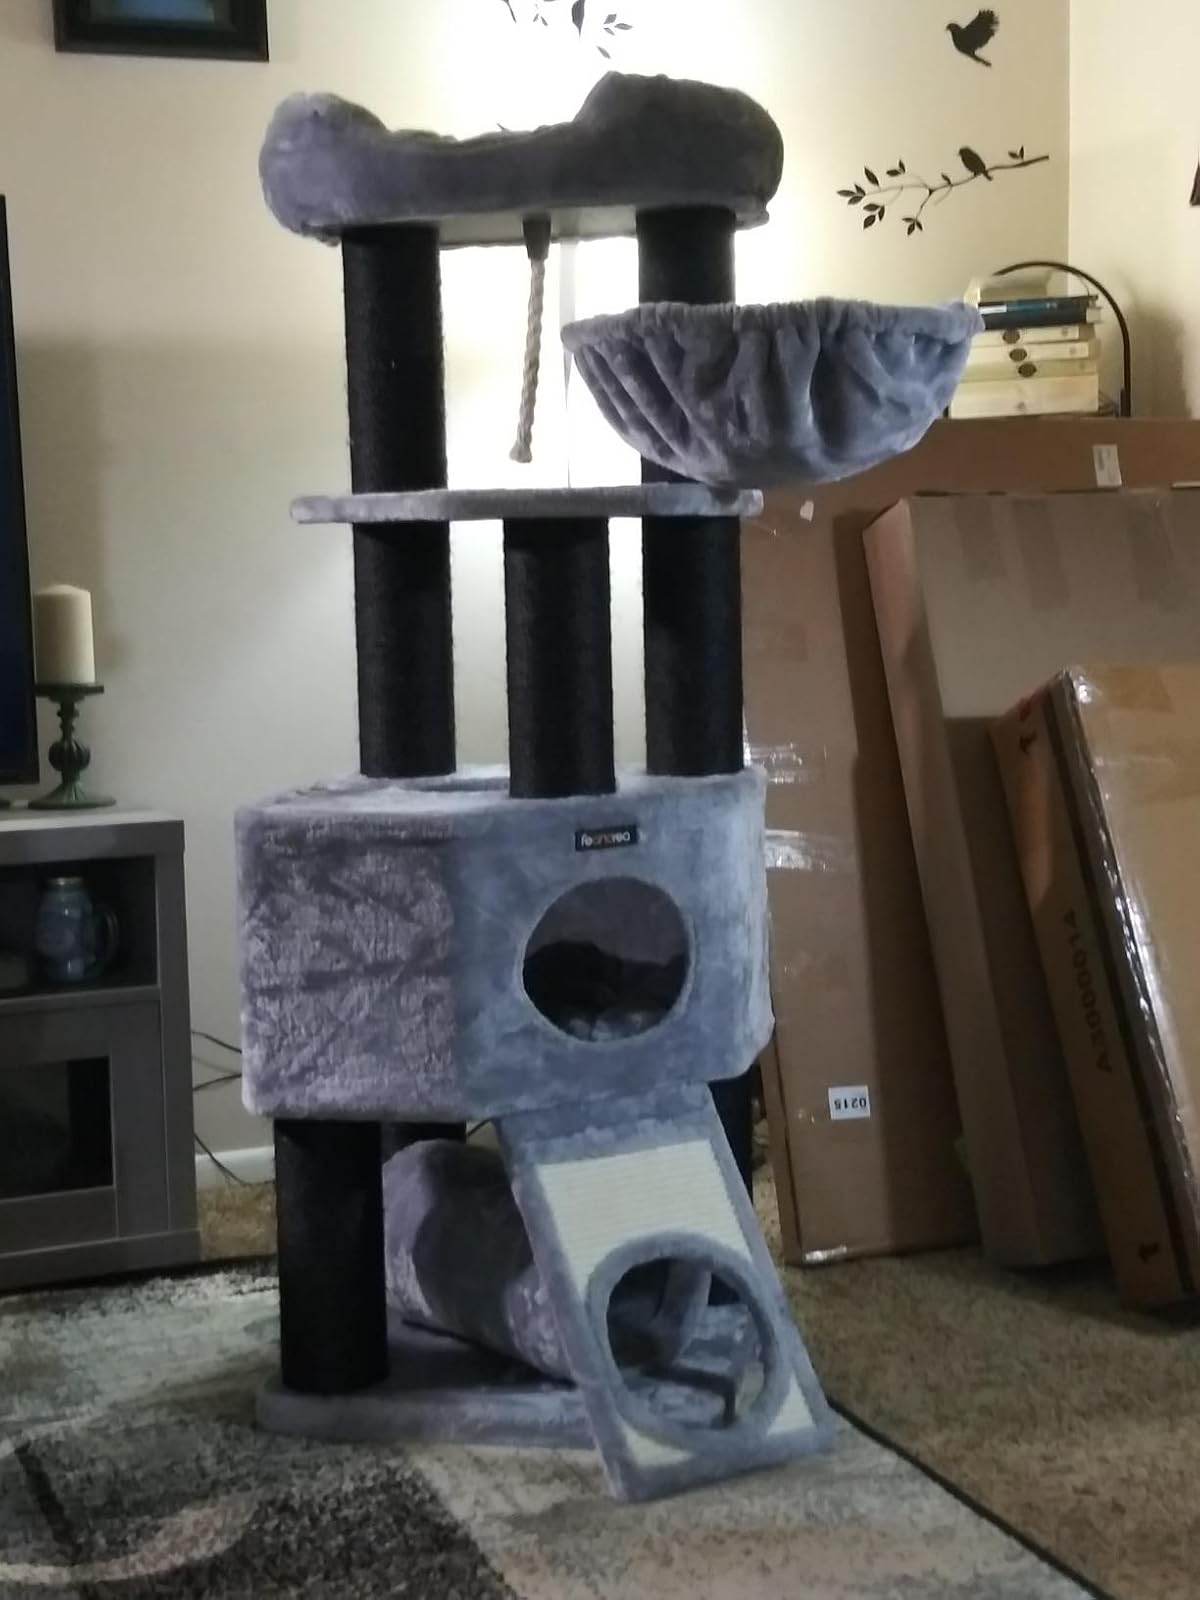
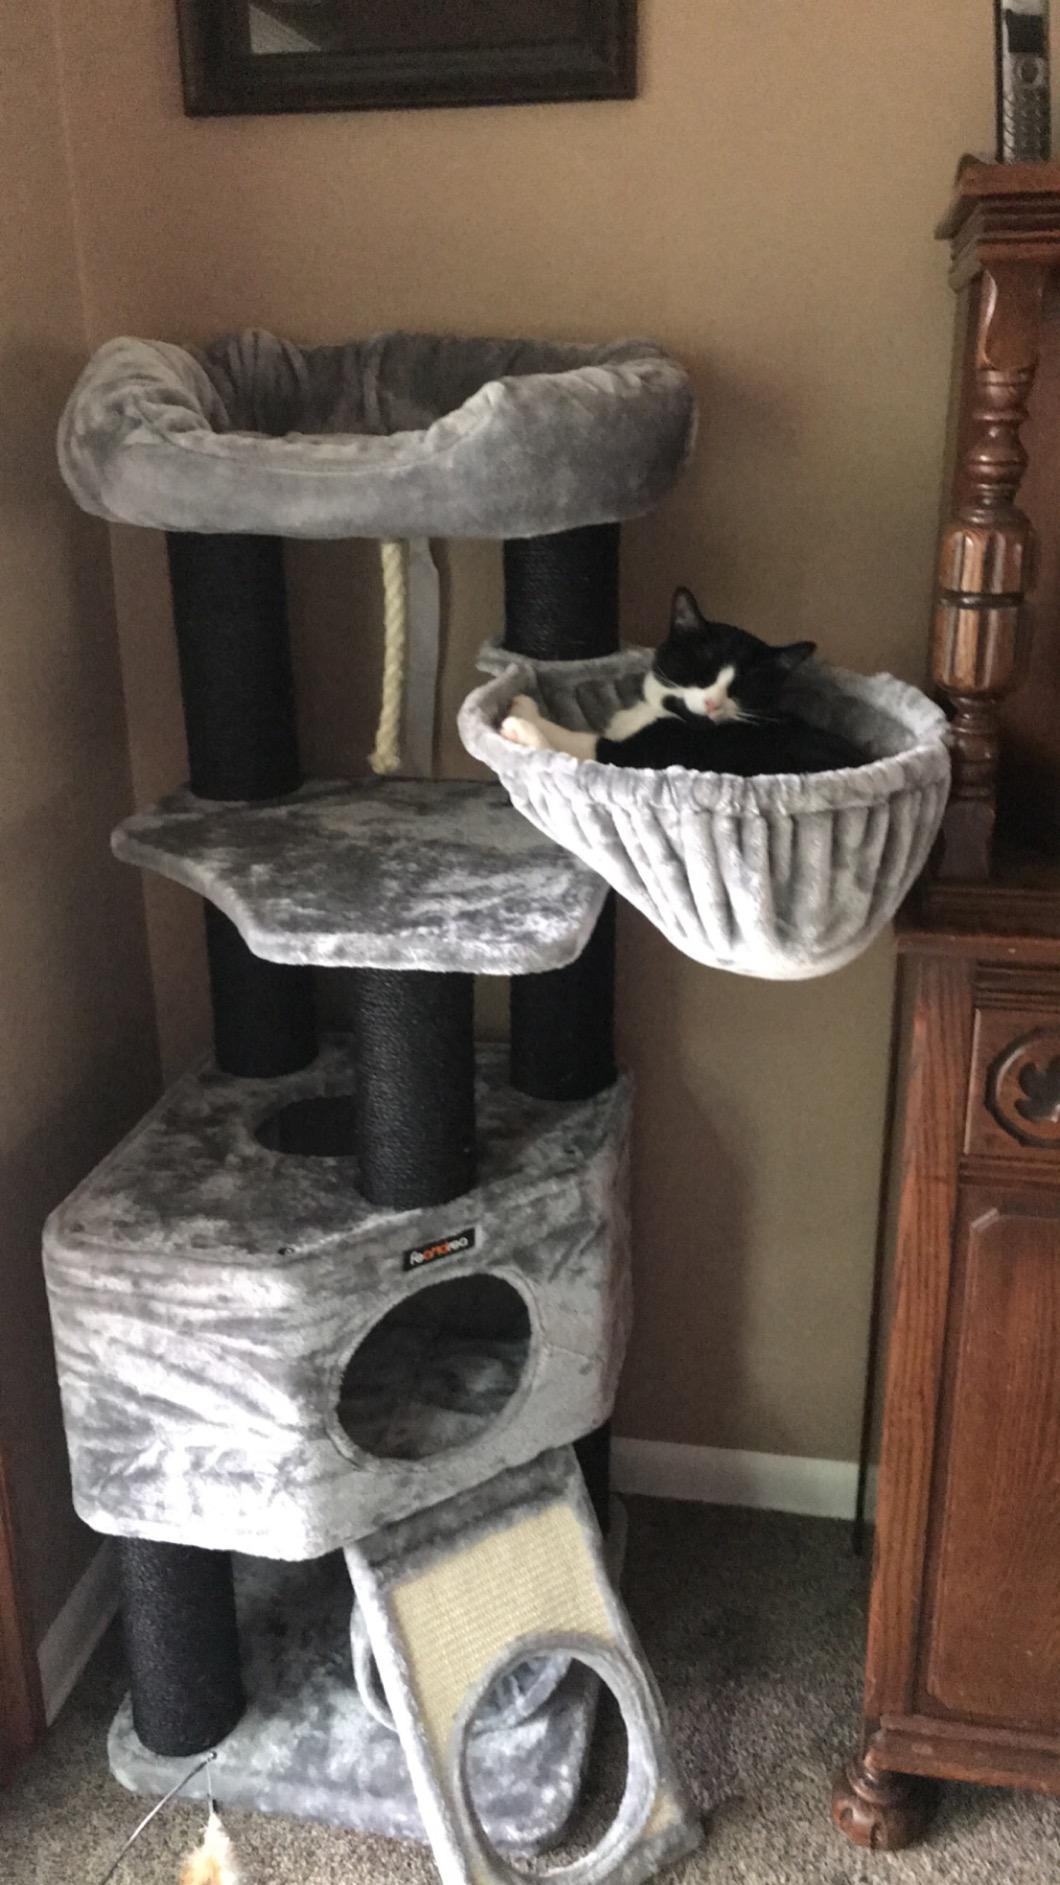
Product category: items_cat tree
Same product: yes